Aarohi Patel

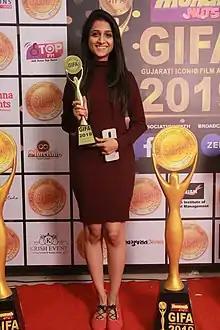
Aarohi at GIFA award ceremony in 2019

Aarohi Patel is an Indian actress known for her work in Gujarati films. She made her acting debut as a child artist in Saandeep Patel's "Moti Na Chowk Re Sapna Ma Ditha." Her first leading role was in Vijaygiri Bava's drama film "", which won 10 prominent Gujarat State Awards, including Best Film. She is recognized for her performances in films such as "Love Ni Bhavai," "Chaal Jeevi Laiye", "Aum Mangalam Singlem".